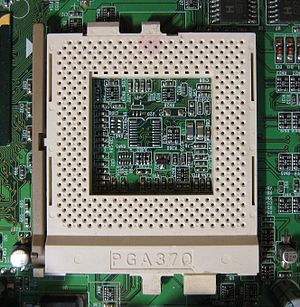
Processorsokkel
Socket 370 processorsokkel, en ZIF PGA, sokkel
En Processorsokkel ofte også bare kendt som en Socket eller CPU Socket, er et mekanisk komponent der giver mekanisk og elektronisk forbindelse mellem en enhed og en printplade. Dette tillader en CPU at blive udskiftet uden de samme risici som ofte bliver introduceret ved brug af lodningsværktøj.